Radomysl Castle

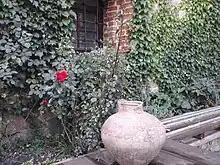
Near the entrance to the castle

The Castle's interior combines the features of the Late Medieval and Early Modern periods. One of the halls in the museum exhibition is the Ceremonial Hall. It is a place for special events, especially weddings. There is also a concert hall which seats 150 for classical music, chamber music, folk and jazz. Nina Matviyenko, a popular Ukrainian folk singer, performed there. The Castle Radomysl's concert hall has another unique feature, it is probably the only concert hall in Europe with its own natural water spring.